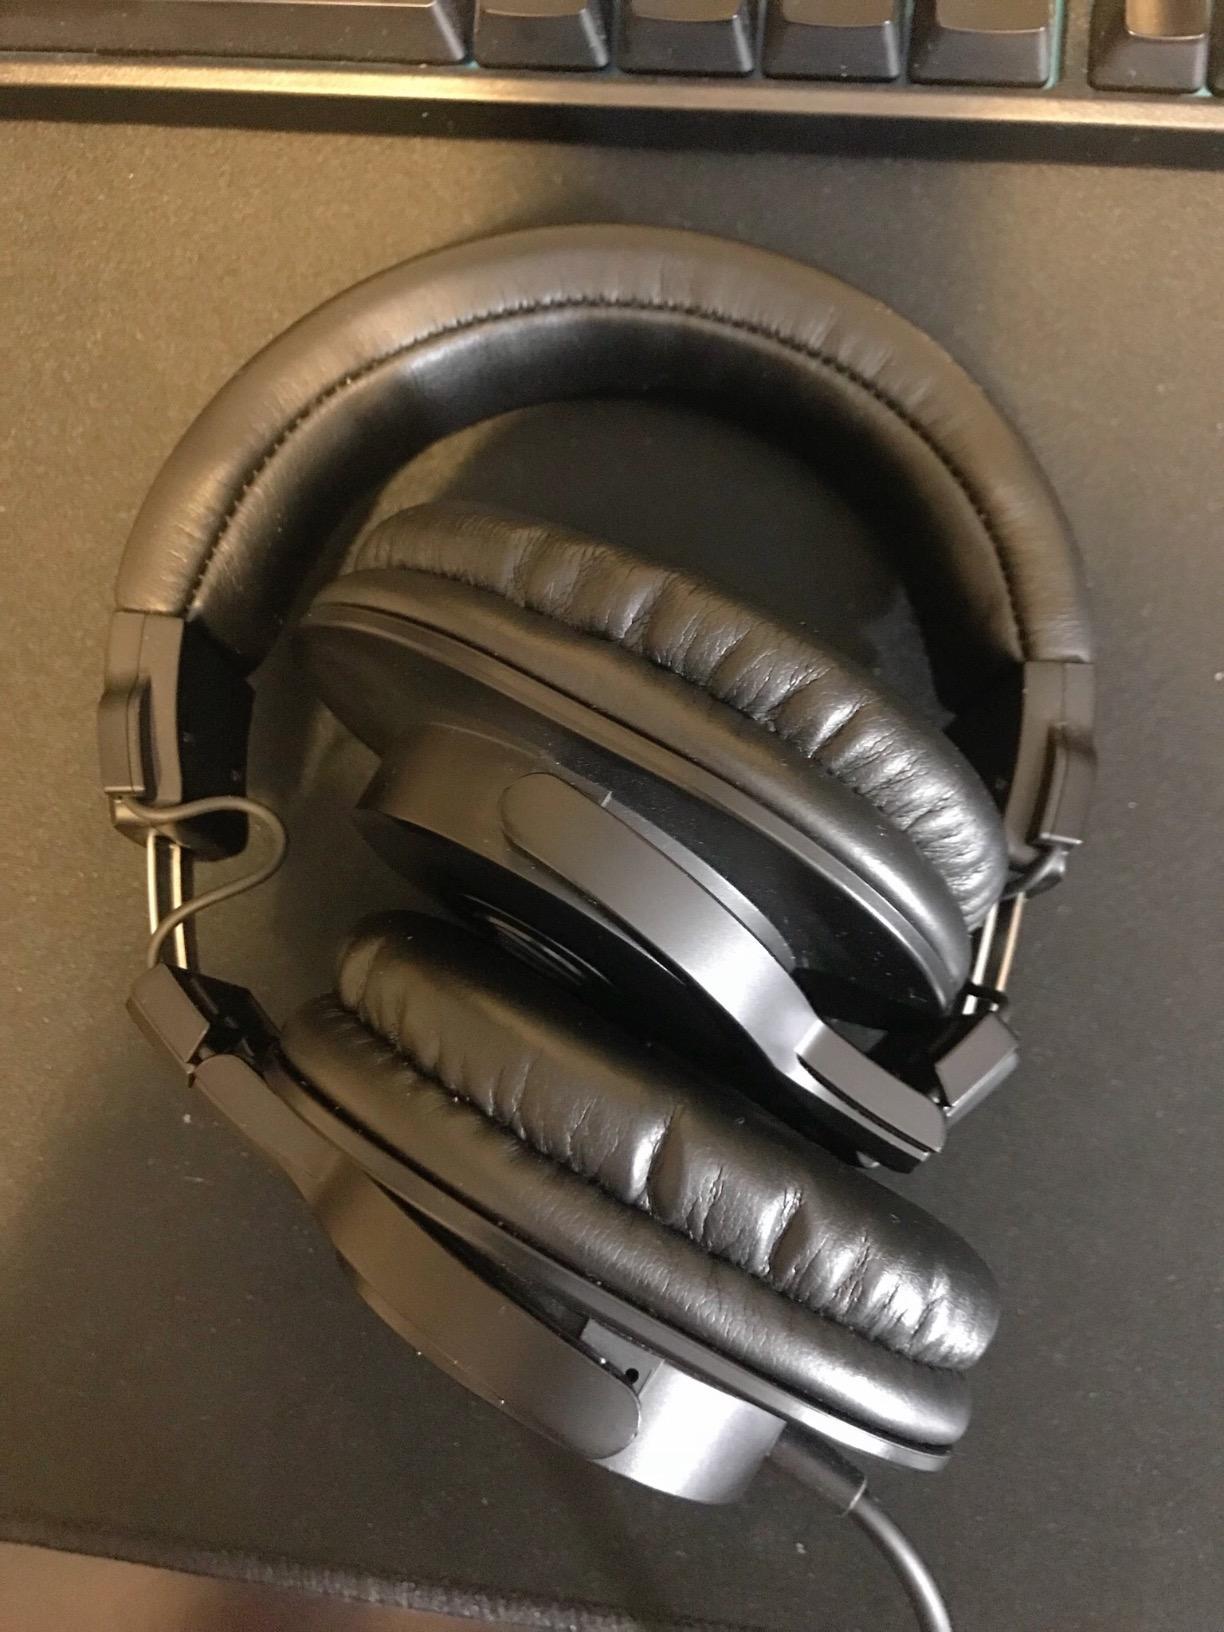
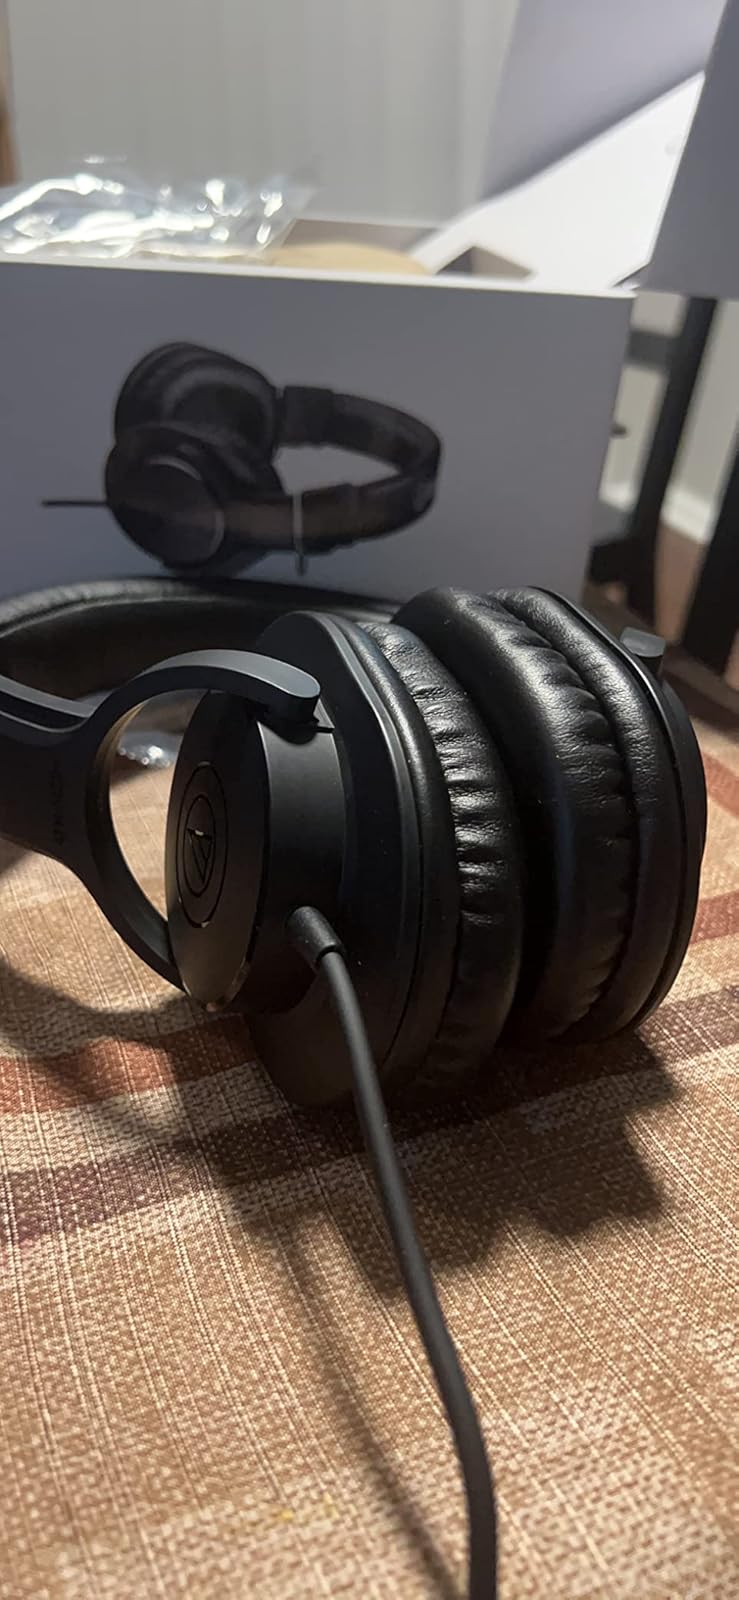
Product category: headphones
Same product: no